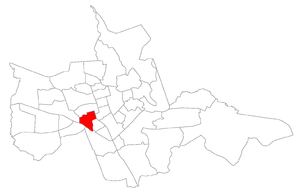
Patronato est un quartier de la ville brésilienne de Santa Maria, Rio Grande do Sul. Le quartier est situé dans district de Sede.